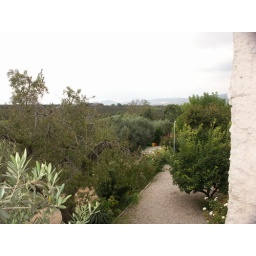
Olive trees are everywhere at &amp;quot;Los Entre Olivos&amp;quot; holiday house near Reus and La Selva del Camp